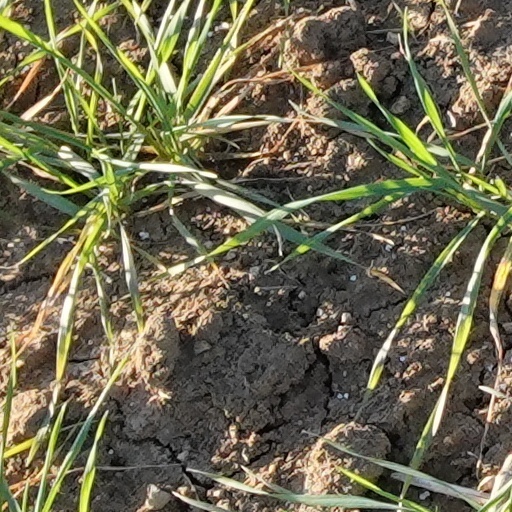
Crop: wheat